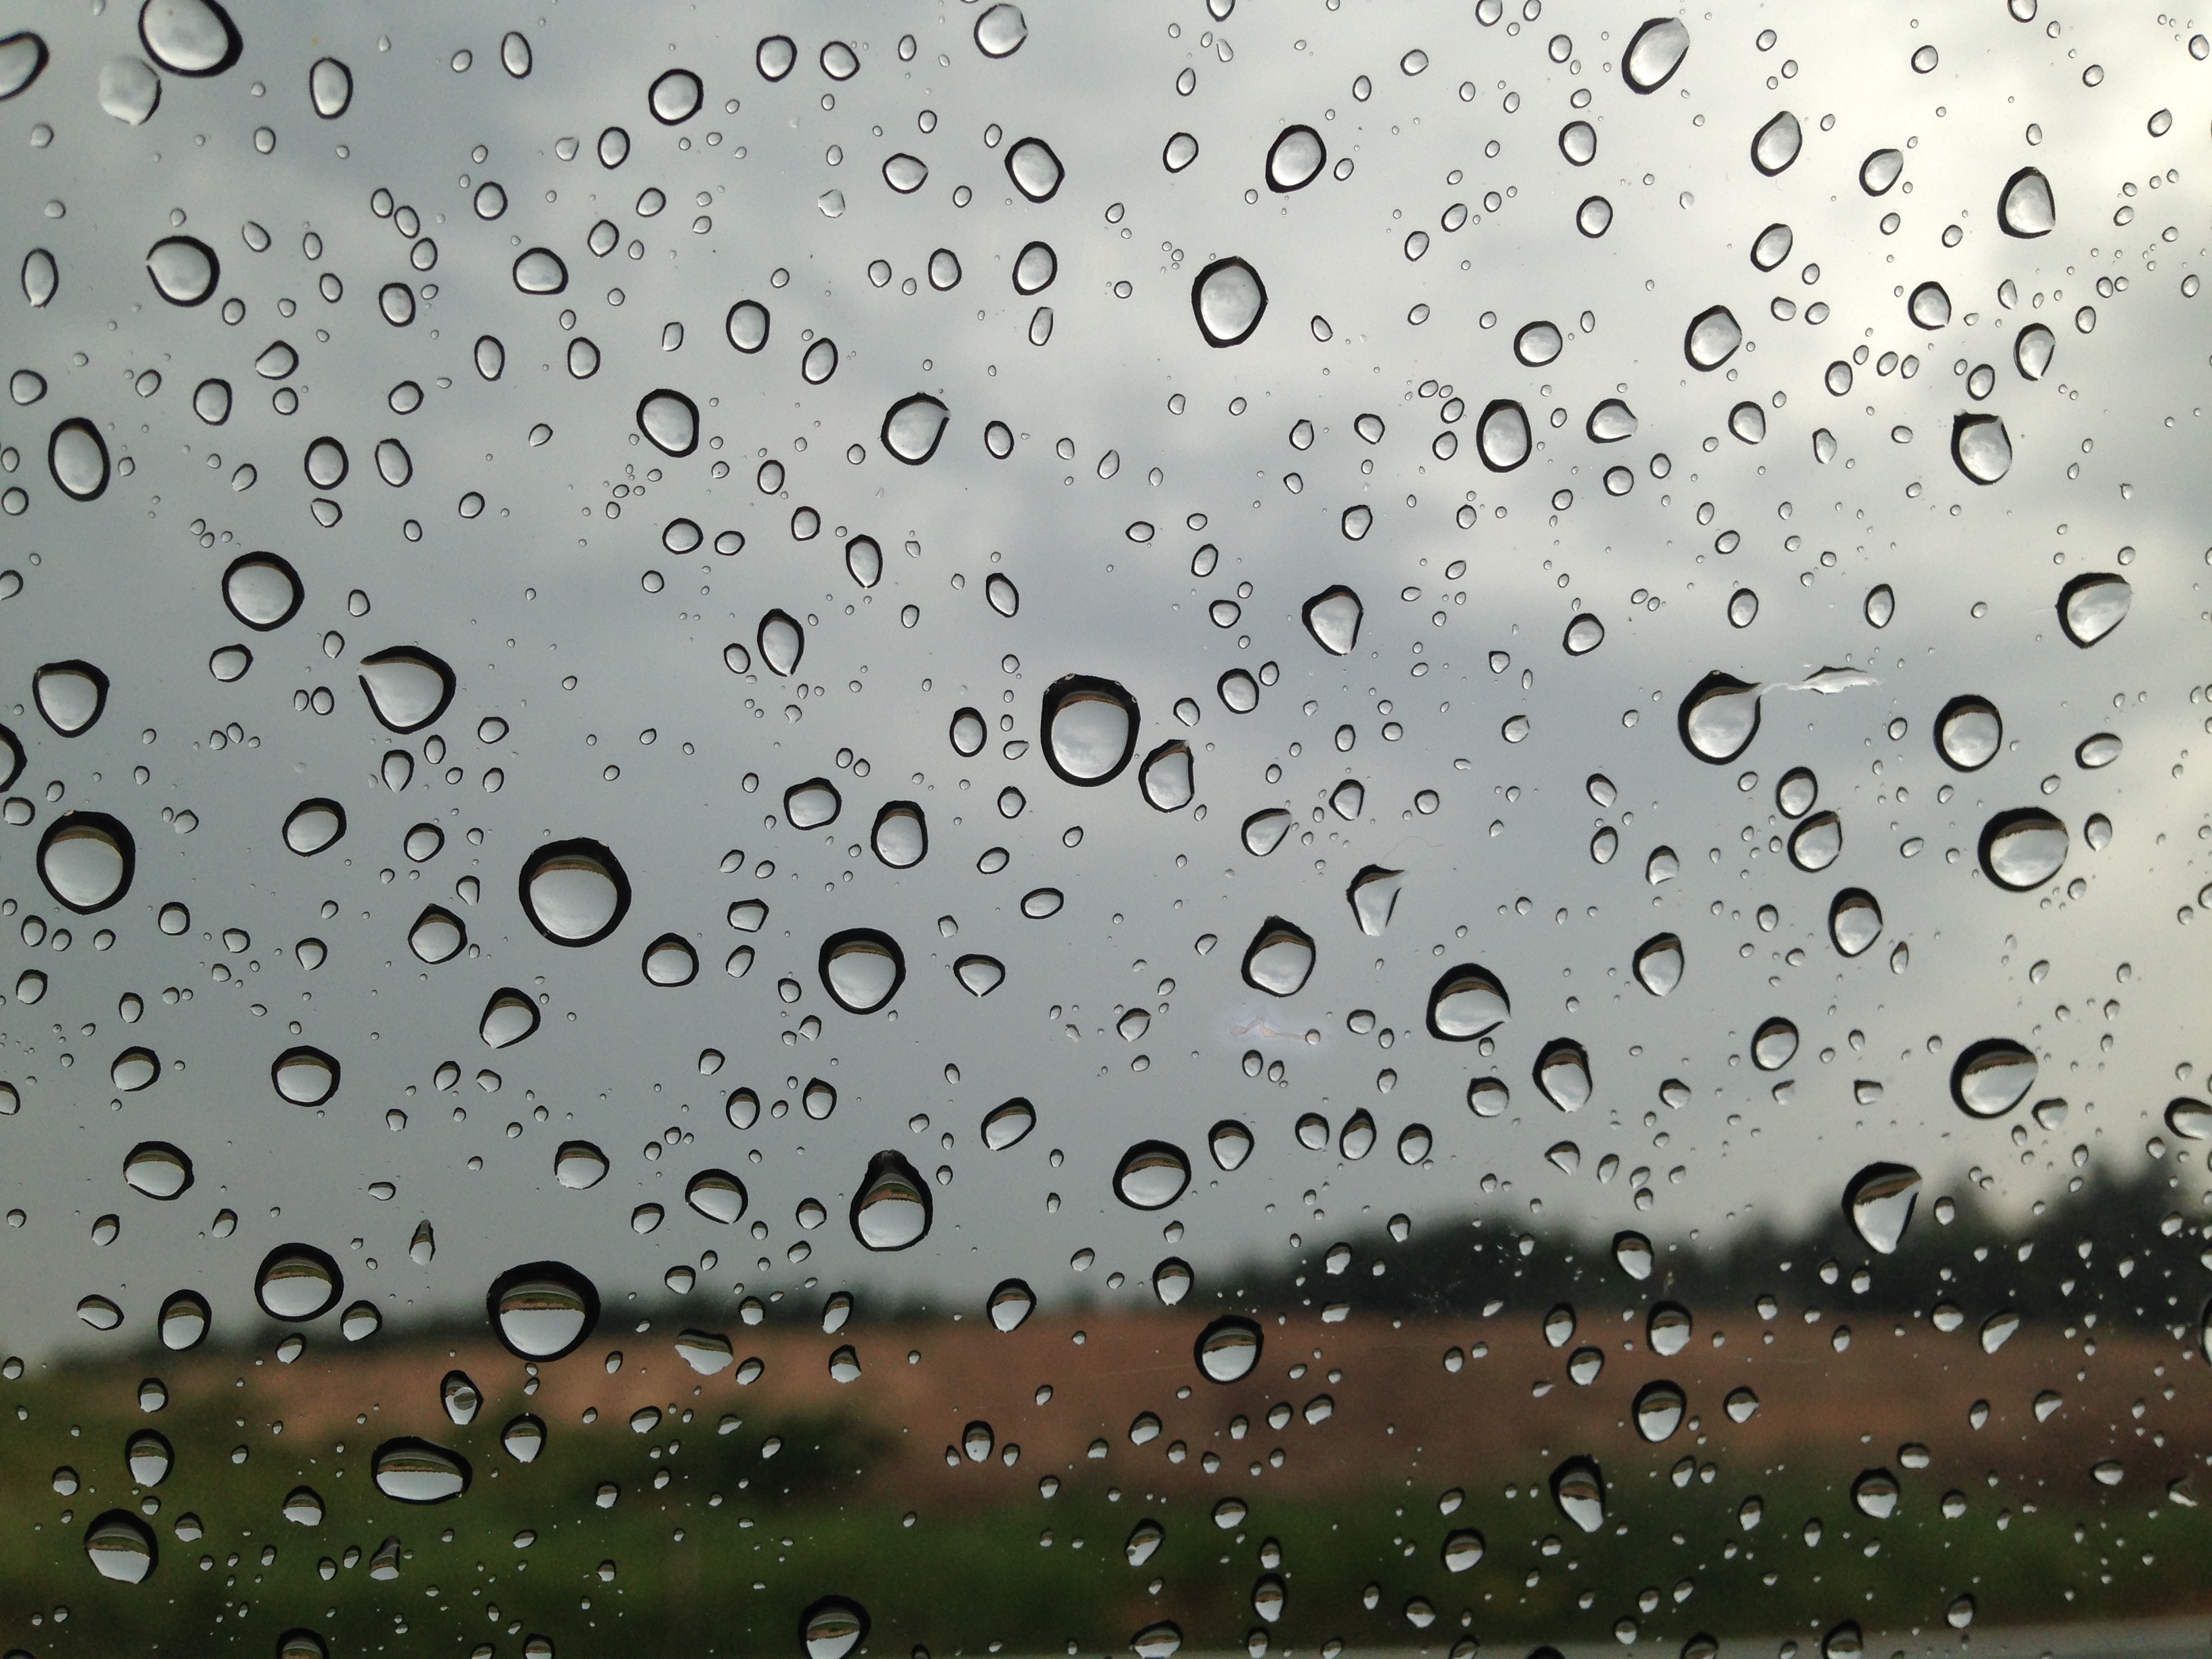
landscape, water, horizon, drop, sky, rain, leaf, weather, drops, freezing